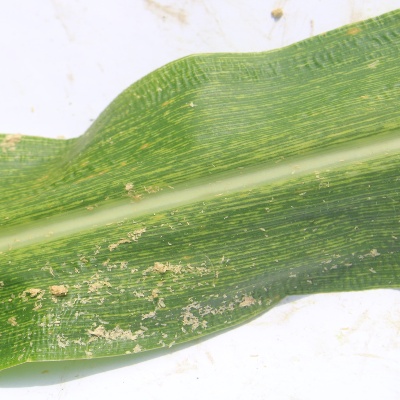
Crop: Maize
Condition: streak virus